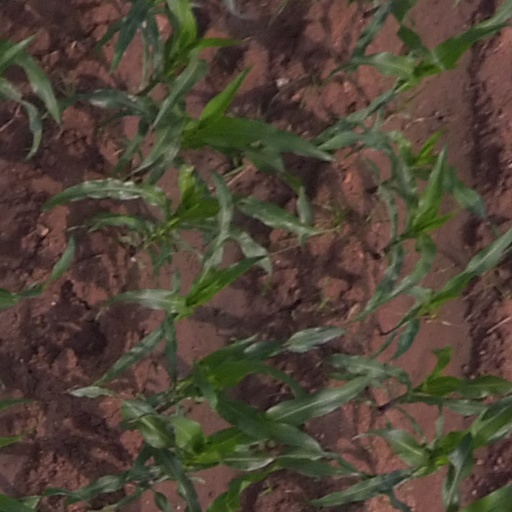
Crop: maize; corn